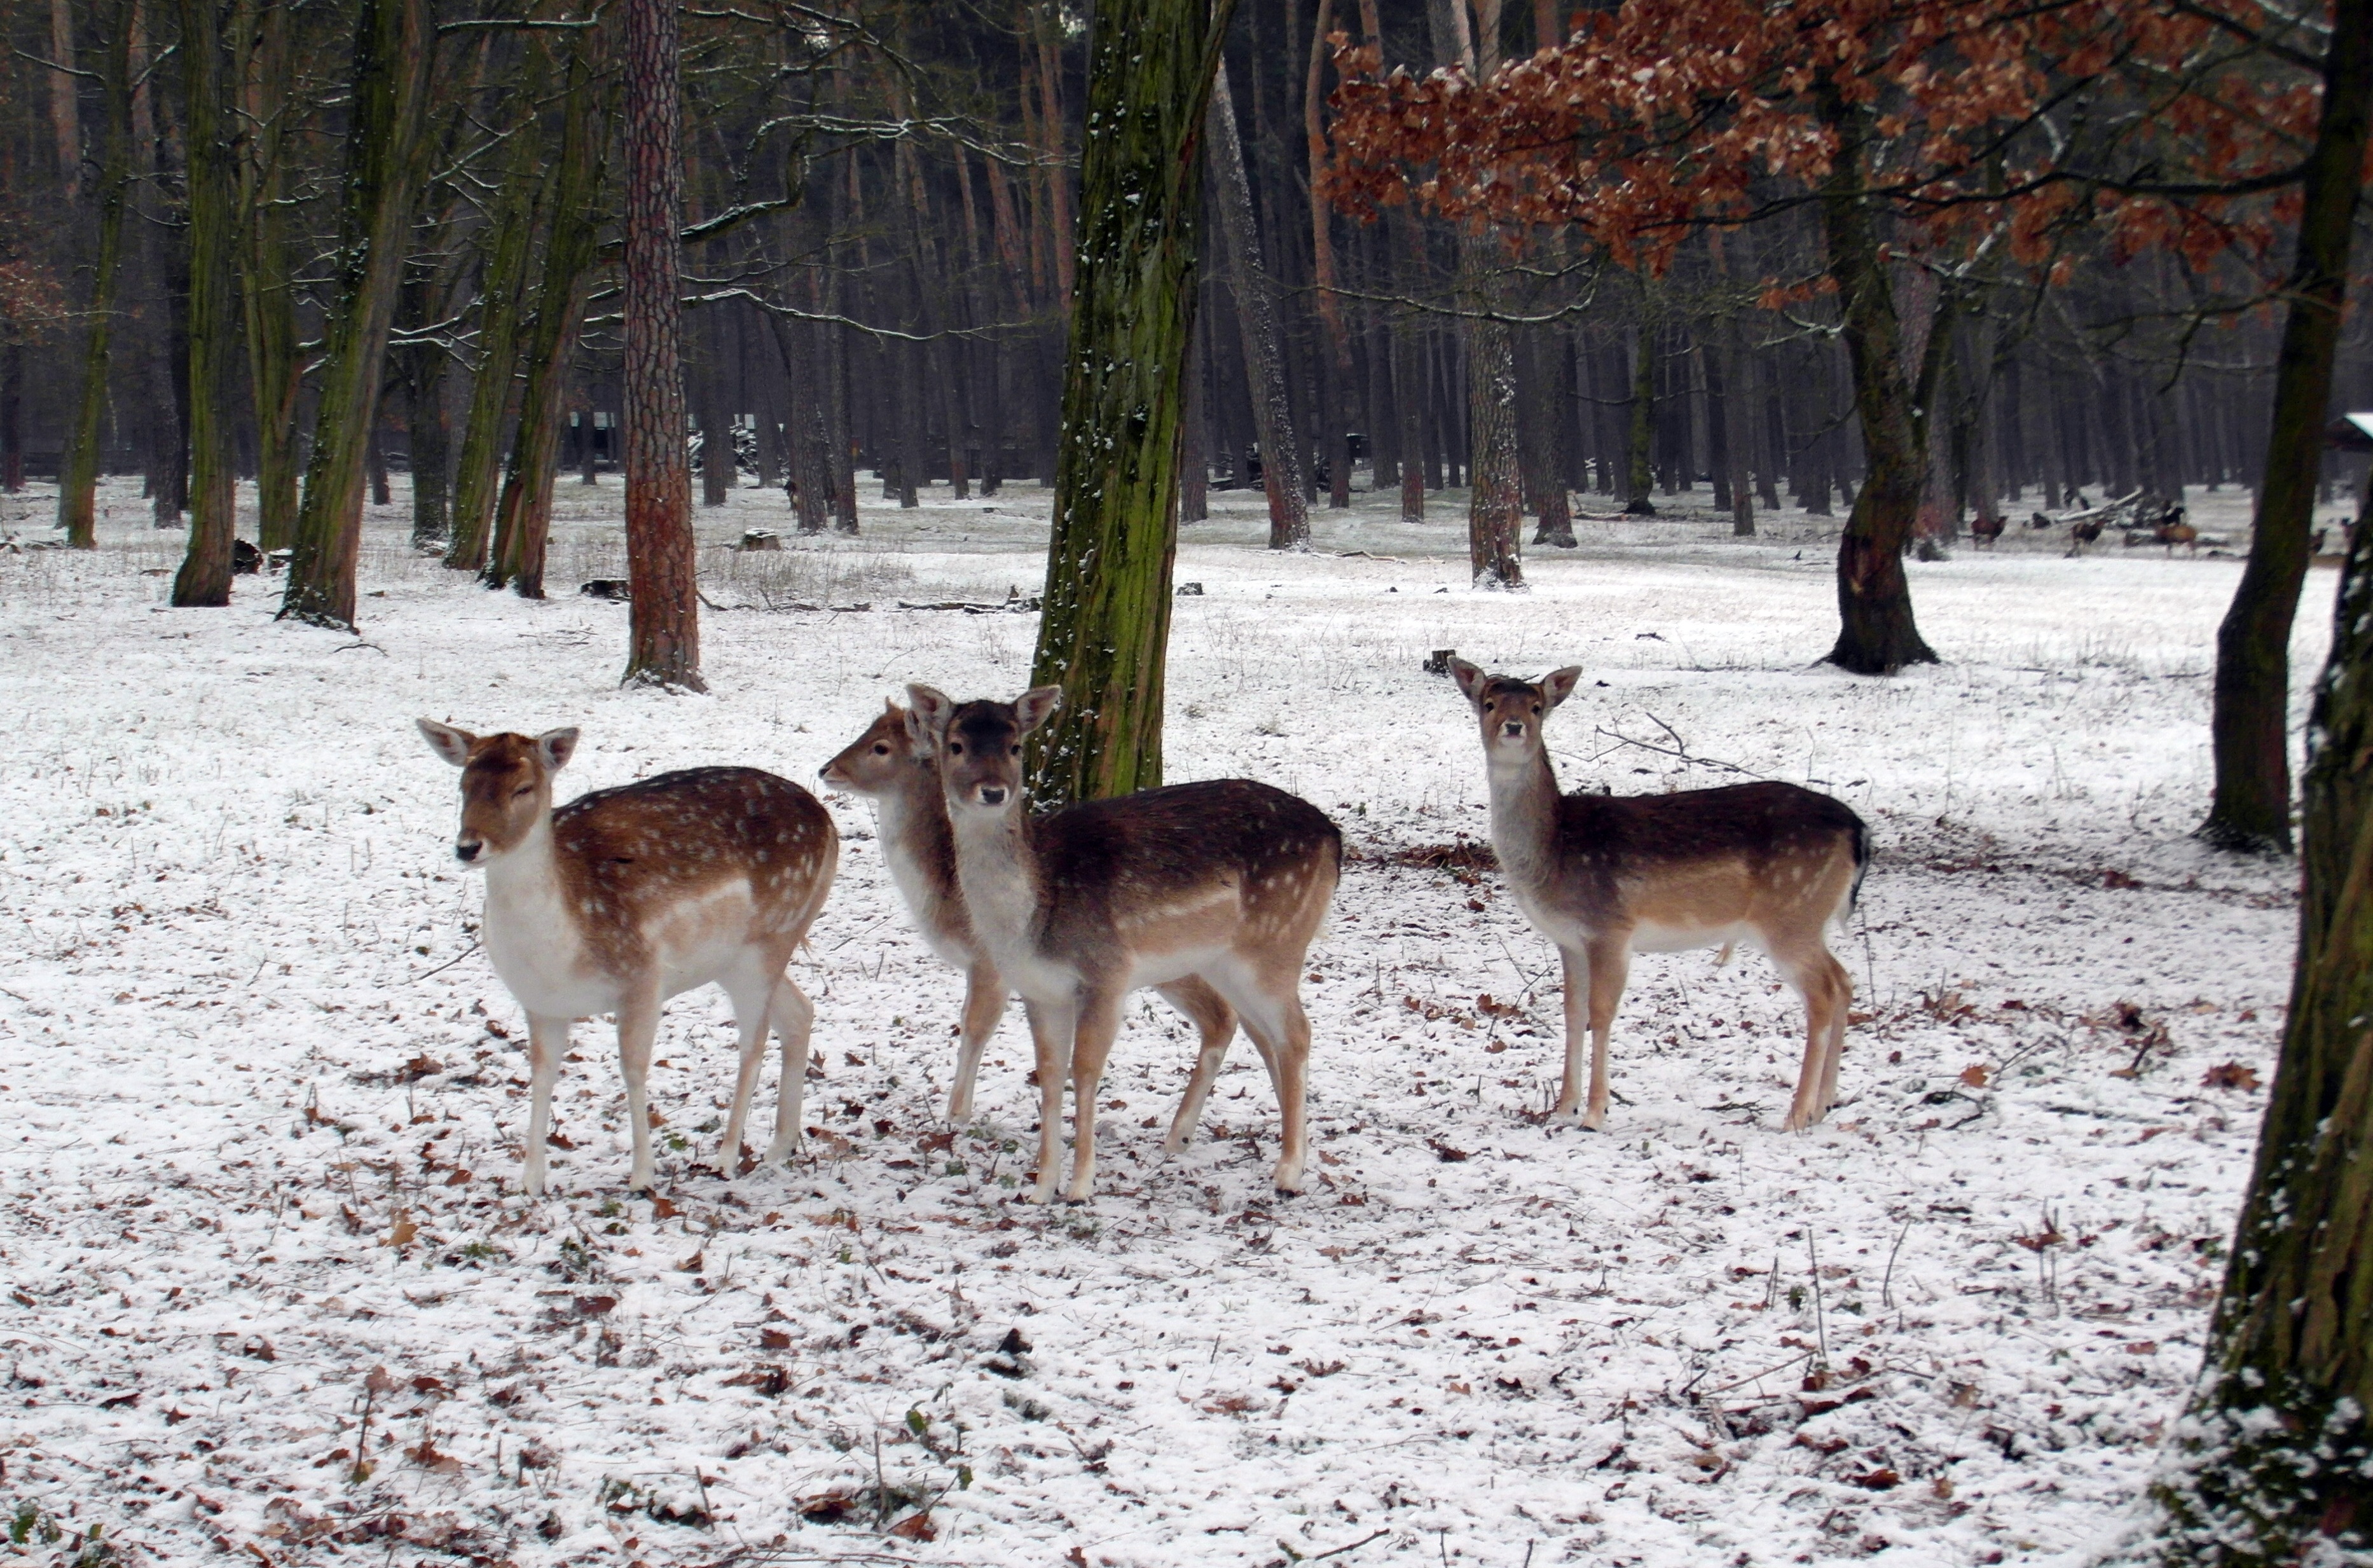
snow, winter, wildlife, deer, fur, herd, weather, mammal, season, fauna, antler, graze, forestry, reindeer, vertebrate, hunting, fallow deer, scoop, stains, wildlife park, white tailed deer, fallow deer group